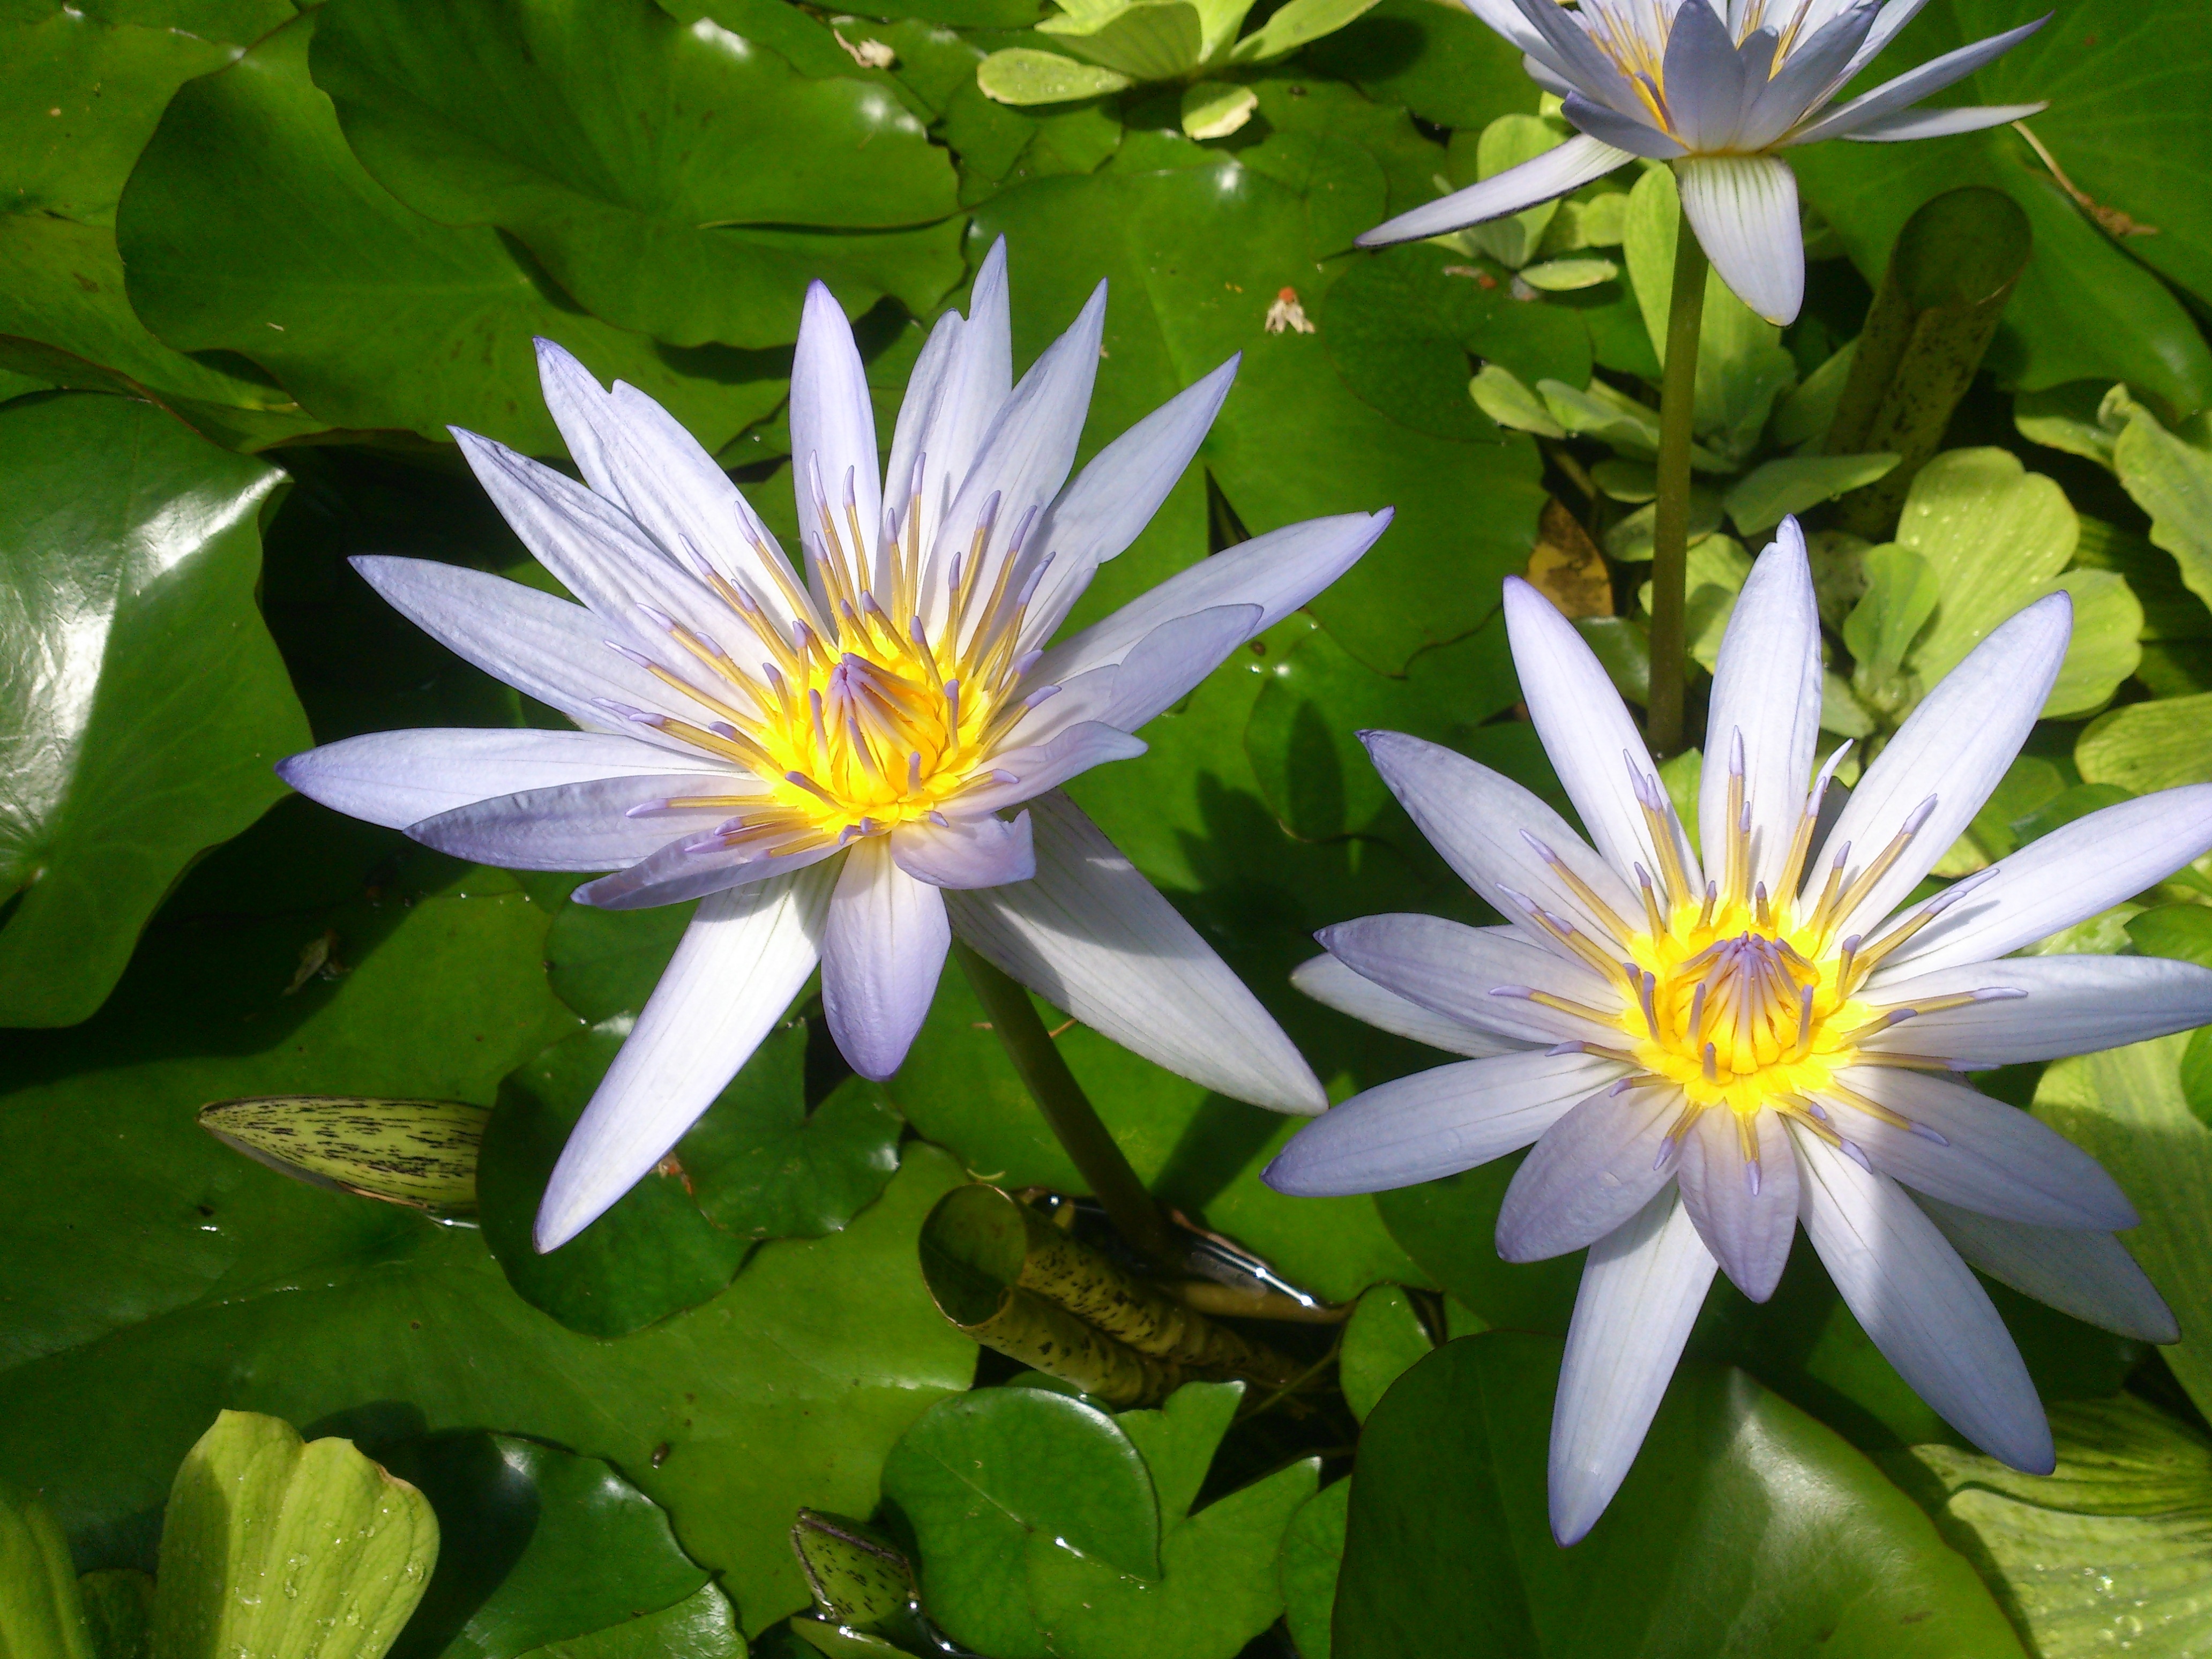
nature, blossom, plant, leaf, flower, petal, pond, botany, garden, aquatic plant, flora, wildflower, flowers, lily, macro photography, flowering plant, water lilly, land plant